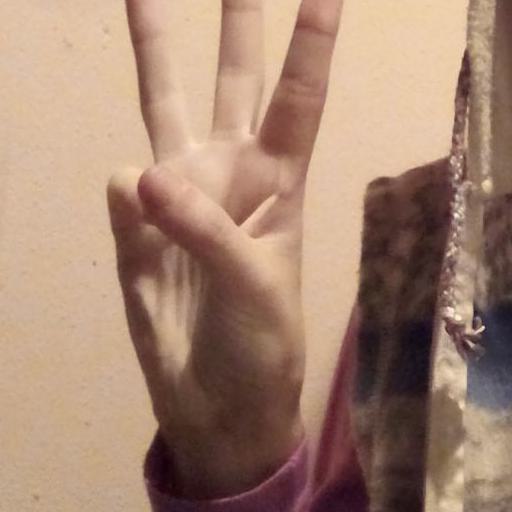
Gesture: three